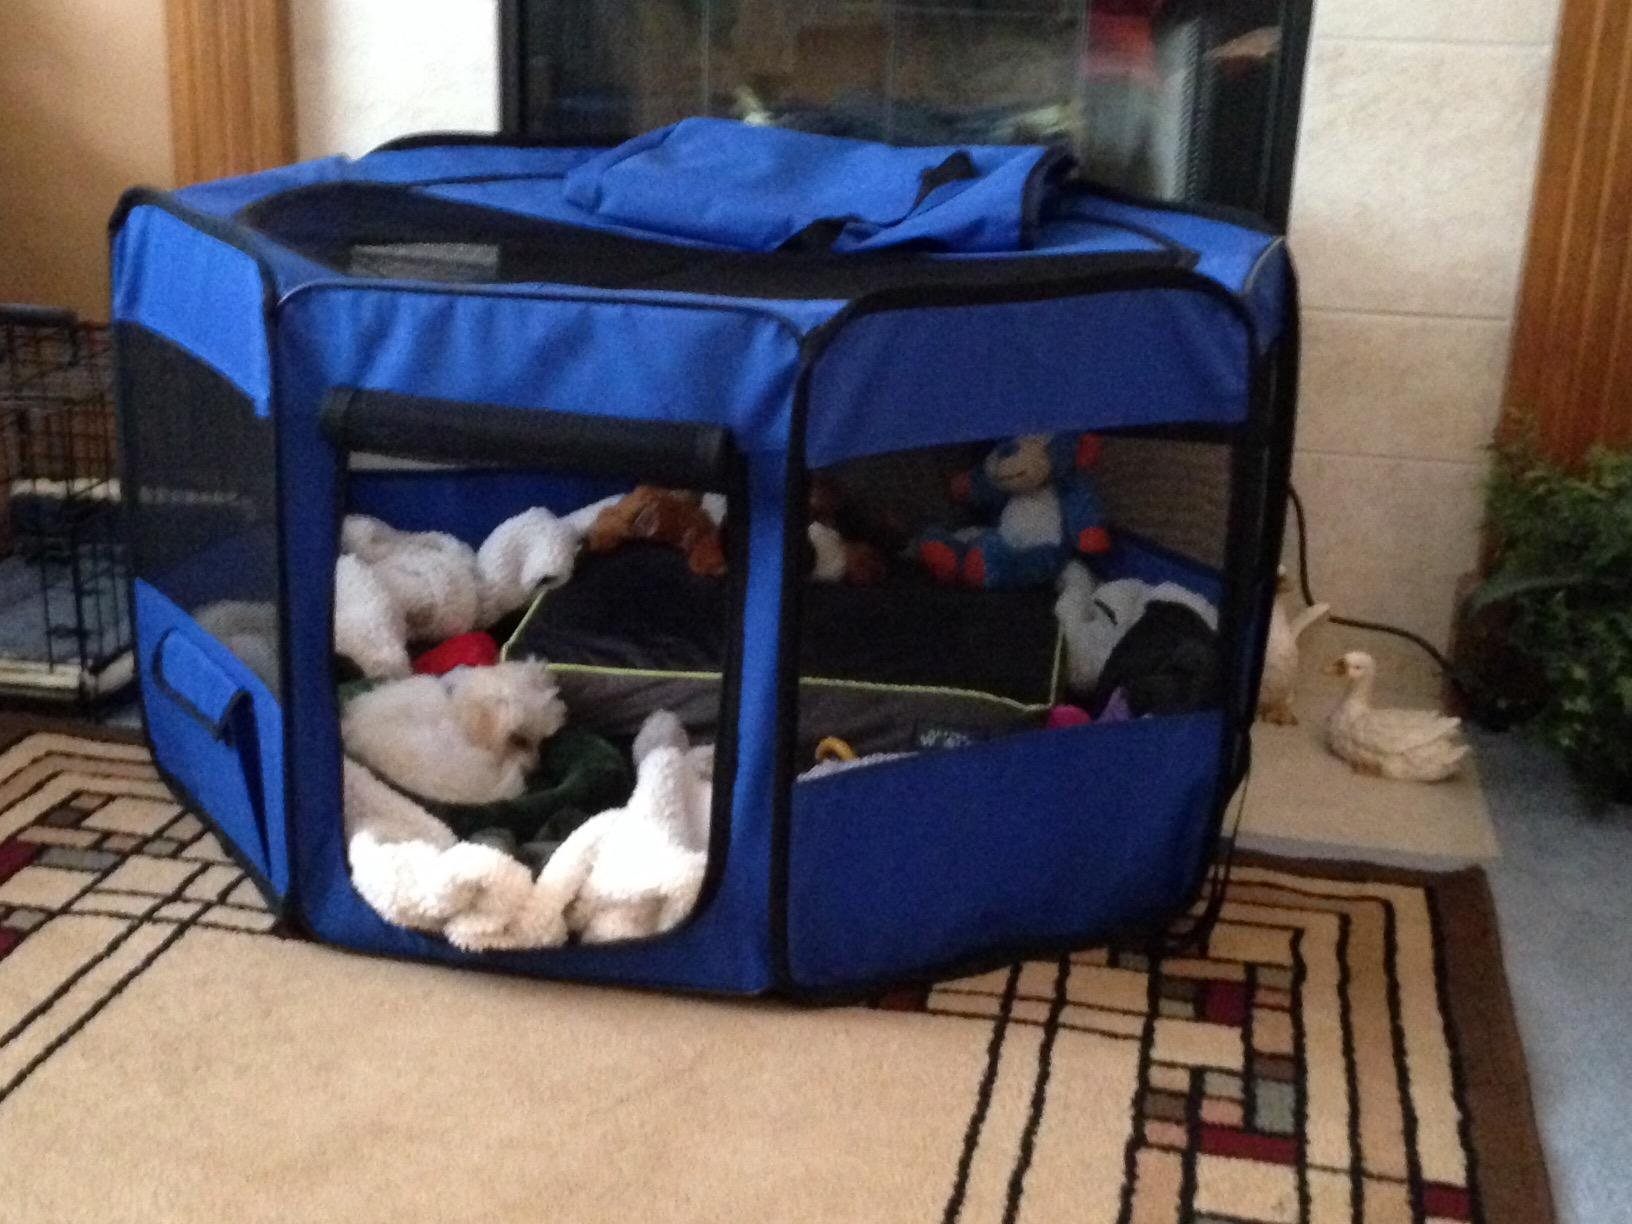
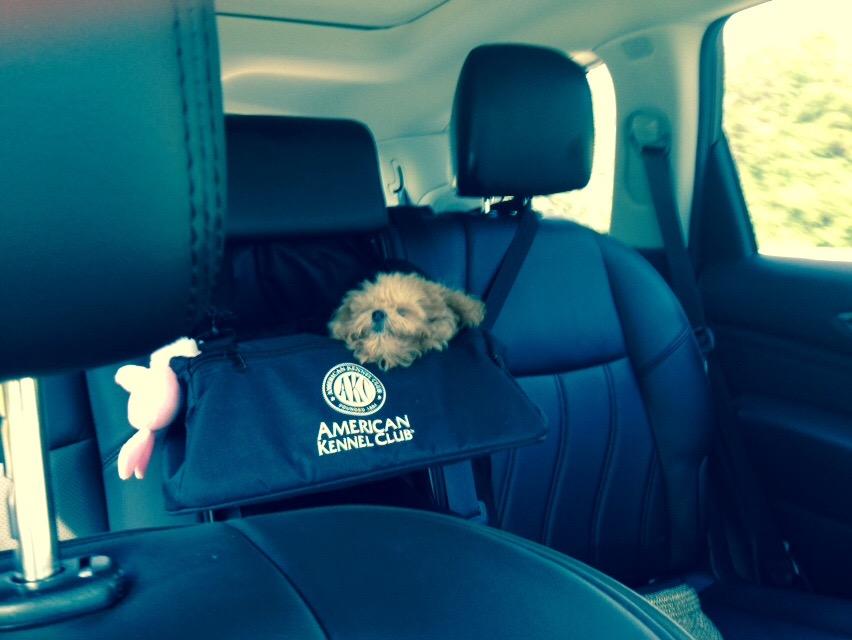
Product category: items_kennel
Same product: no